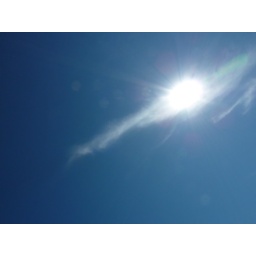
Hardly a cloud in the sky :)